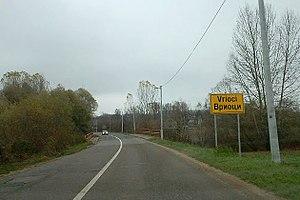
Vrioci est un village de Bosnie-Herzégovine. Il est situé dans la municipalité de Kozarska Dubica et dans la République serbe de Bosnie. Selon les premiers résultats du recensement bosnien de 2013, il compte 366 habitants.